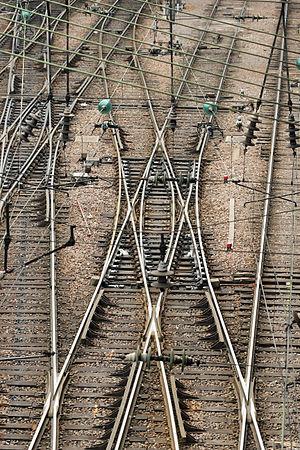
Un appareil de voie est un élément de la voie ferrée qui permet d'assurer le support et le guidage du matériel roulant ferroviaire sur un itinéraire donné, lorsque d'autres itinéraires en divergent ou le traversent. Il permet entre autres d'assurer les bifurcations et les croisements d'itinéraires. En effet, le conducteur d'un train n'ayant aucune maîtrise de la direction prise par le convoi, ce sont les appareils de voie qui sont chargés de le guider et de l'orienter de façon mécanique et passive.